Manchester Liners

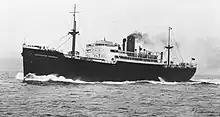
"Manchester Progress" , built in 1938, served the line until its disposal in 1966

The opening of the Manchester Ship Canal in 1894 made it possible for large ocean-going ships to sail directly into the heart of Manchester. However, because of opposition from cartels of ship-owners based at Liverpool and other ports in the United Kingdom, shipping lines were slow to introduce direct services to the new Port of Manchester, which found it difficult to compete against the established ports. New trading routes from Manchester to West Africa and Mediterranean ports were countered by the established shipping conferences sharply reducing their own charges and by inducing their customers to sign binding contracts. In some cases, after achieving their aims, the cartels re-imposed their old charges. To help counter these "sharp practices", Sir Christopher Furness, of Furness Withy & Company, proposed in 1897 that a Manchester-based shipping line should be formed to encourage the use of the Manchester Ship Canal and docks. The public prospectus for Manchester Liners Ltd (ML) was issued on 10 May 1898, with an authorised share capital of £1 million. Furness' company became the largest shareholder, and he was appointed chairman. Other directors included representatives from the Ship Canal company and Salford Borough Council. Robert Burdon Stoker, a director of Furness Withy, was appointed as ML's first managing director.